Julie Emerson

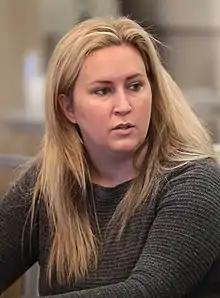
Emerson at the 2022 Hazlitt Summit hosted by Young Americans for Liberty Foundation

Julie Cathryn Emerson (born 1988) is an American small business owner and politician. She is from Carencro, Louisiana. She is a Republican member of the Louisiana House of Representatives for District 39 in Lafayette and St. Landry parishes in South Louisiana.